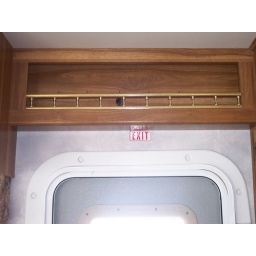
cute keyrack/shelf above the entry door